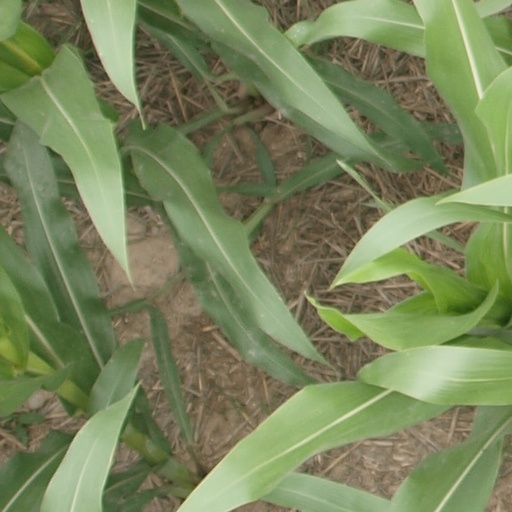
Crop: maize; corn